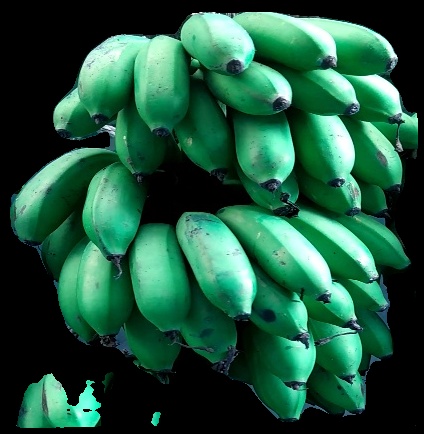
Variety: rasbale
Grade: grade2